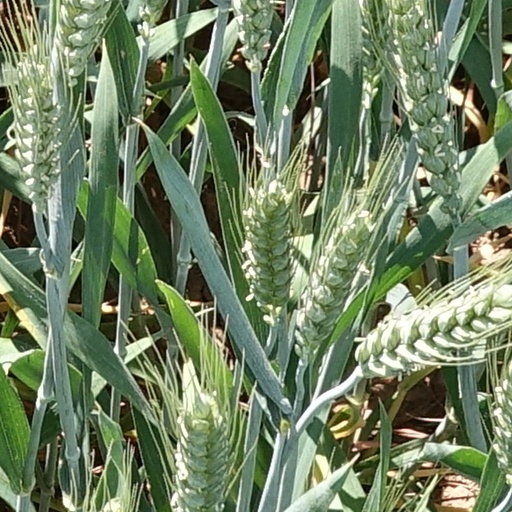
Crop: wheat